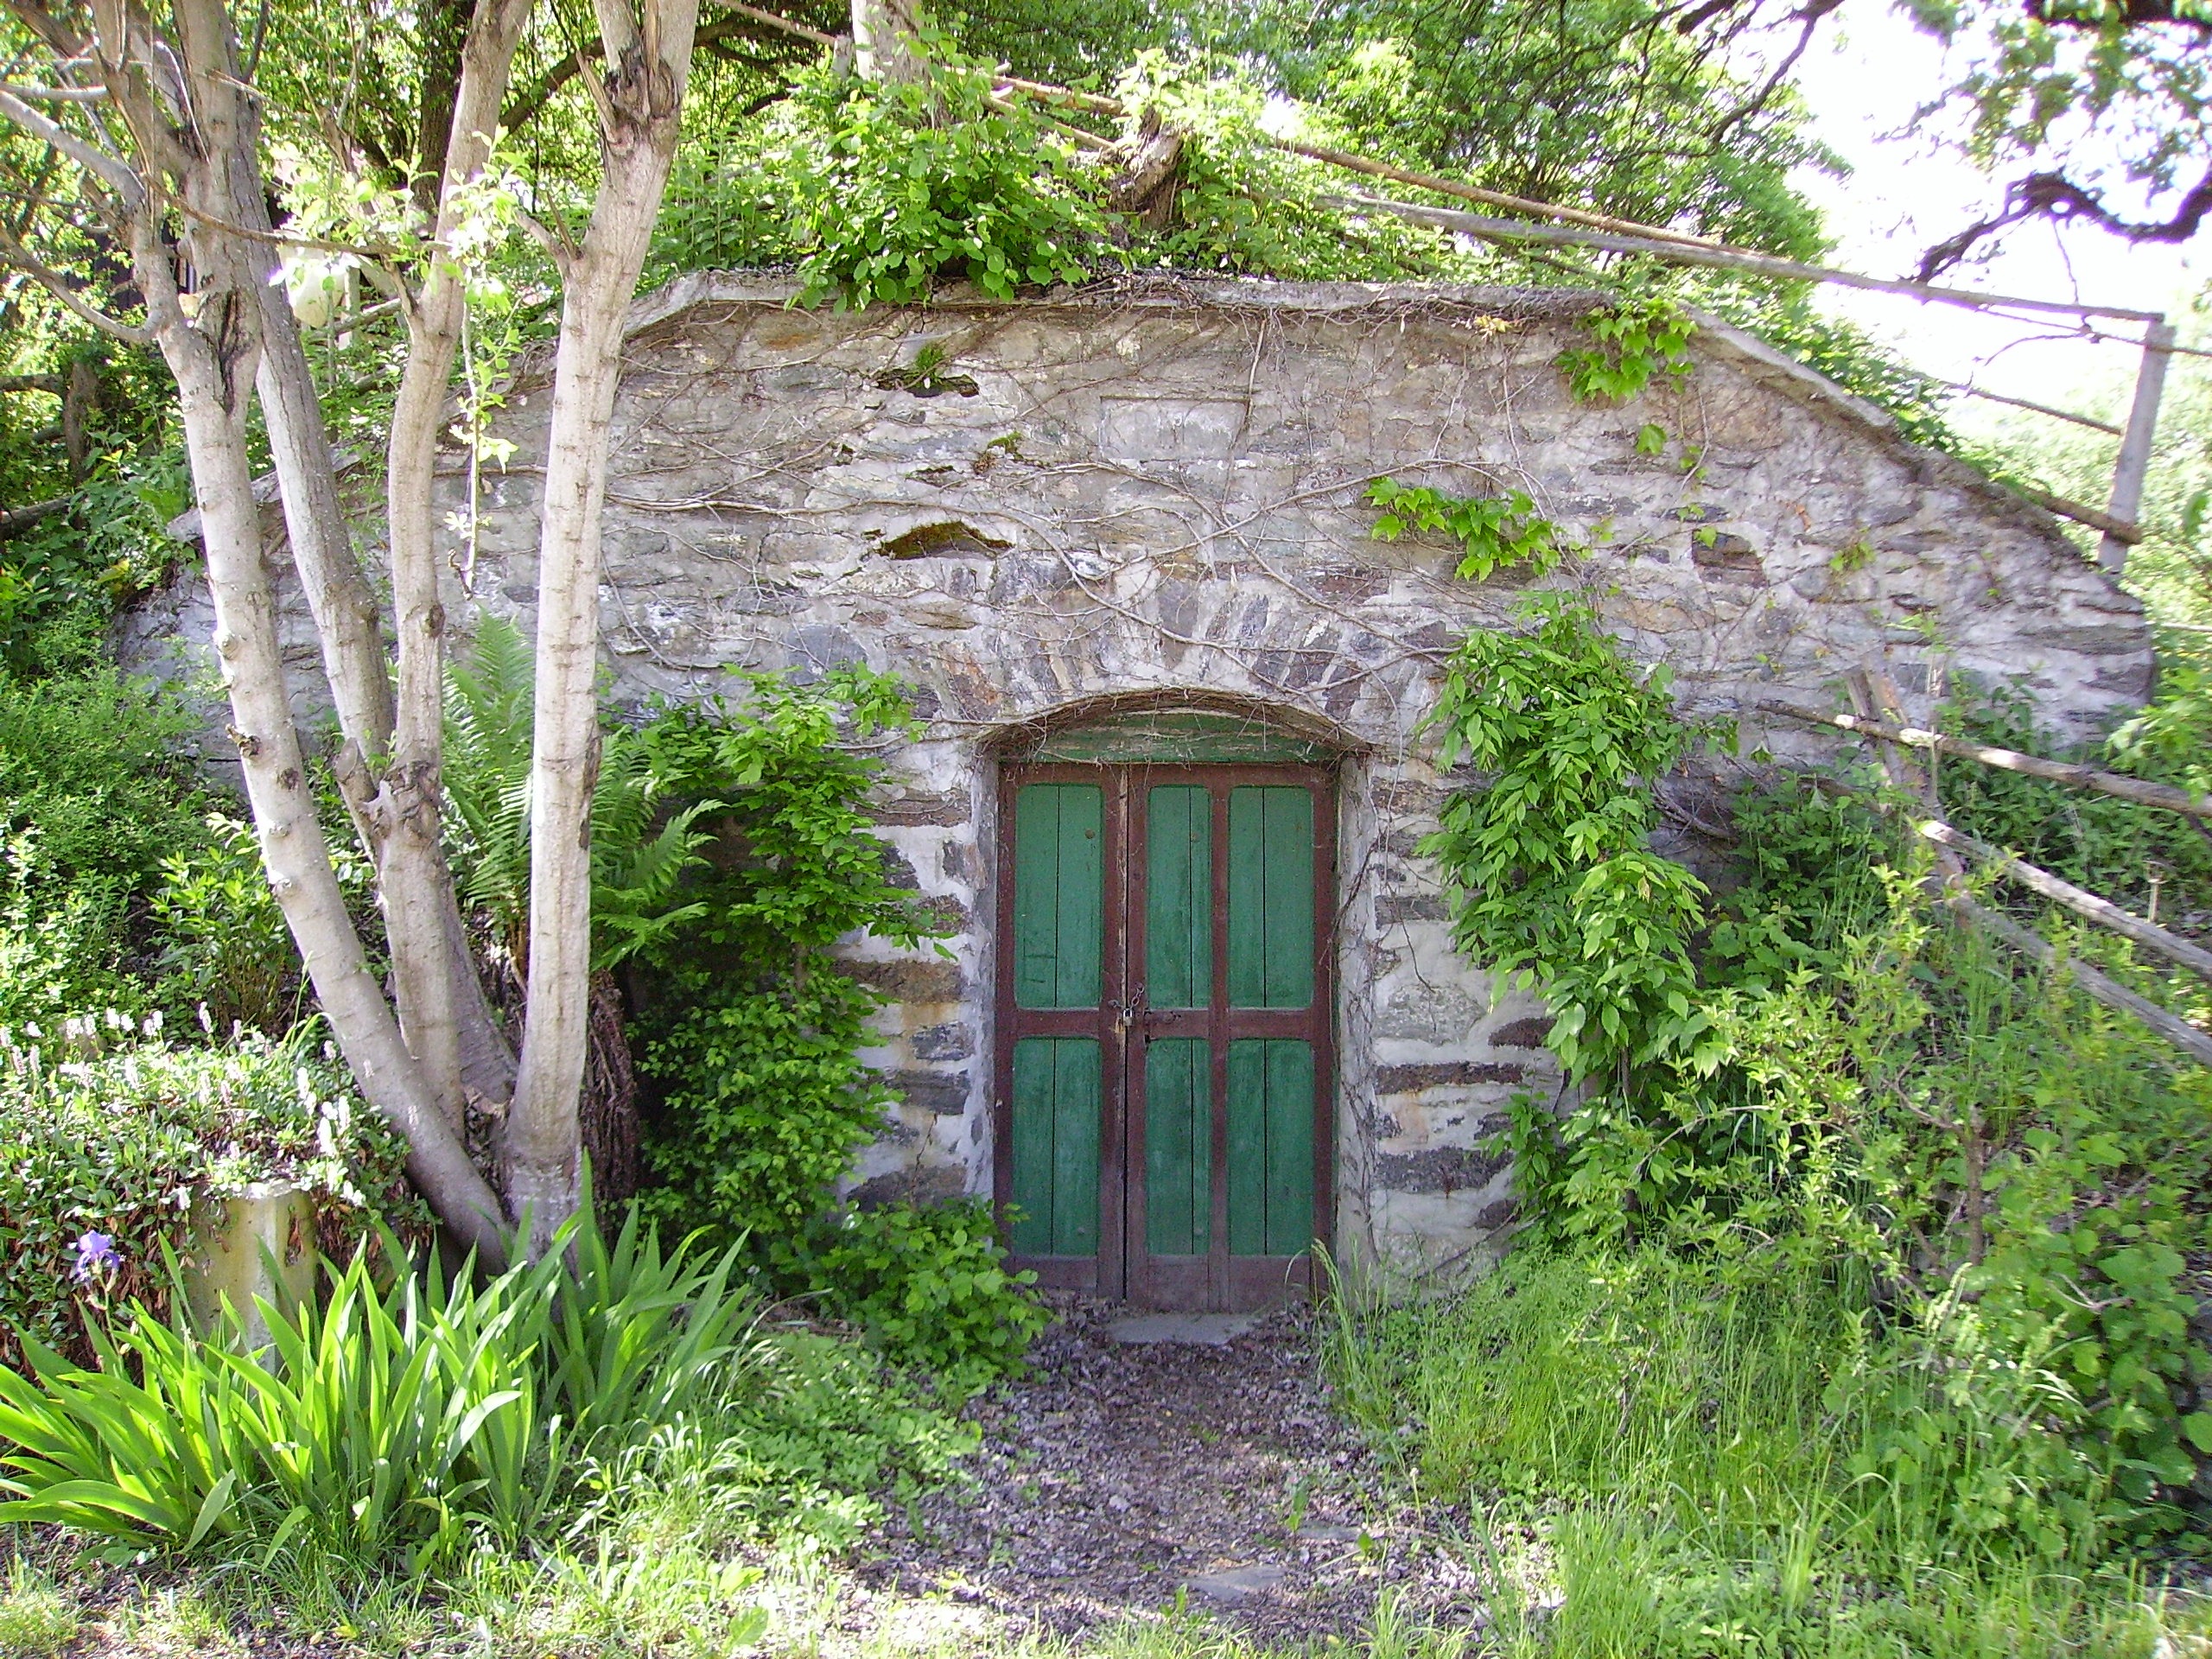
tree, house, flower, building, old, home, green, cottage, backyard, property, garden, estate, woodland, yard, keller, rural area